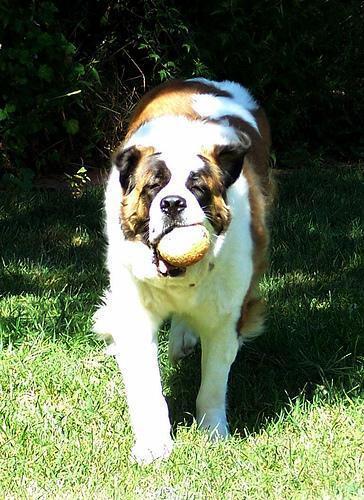
Saint_Bernard